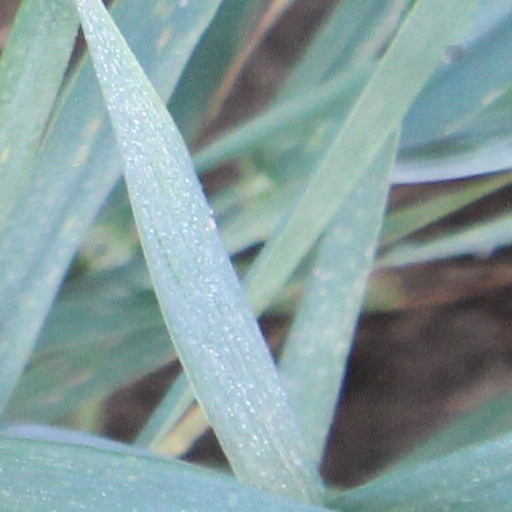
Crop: wheat